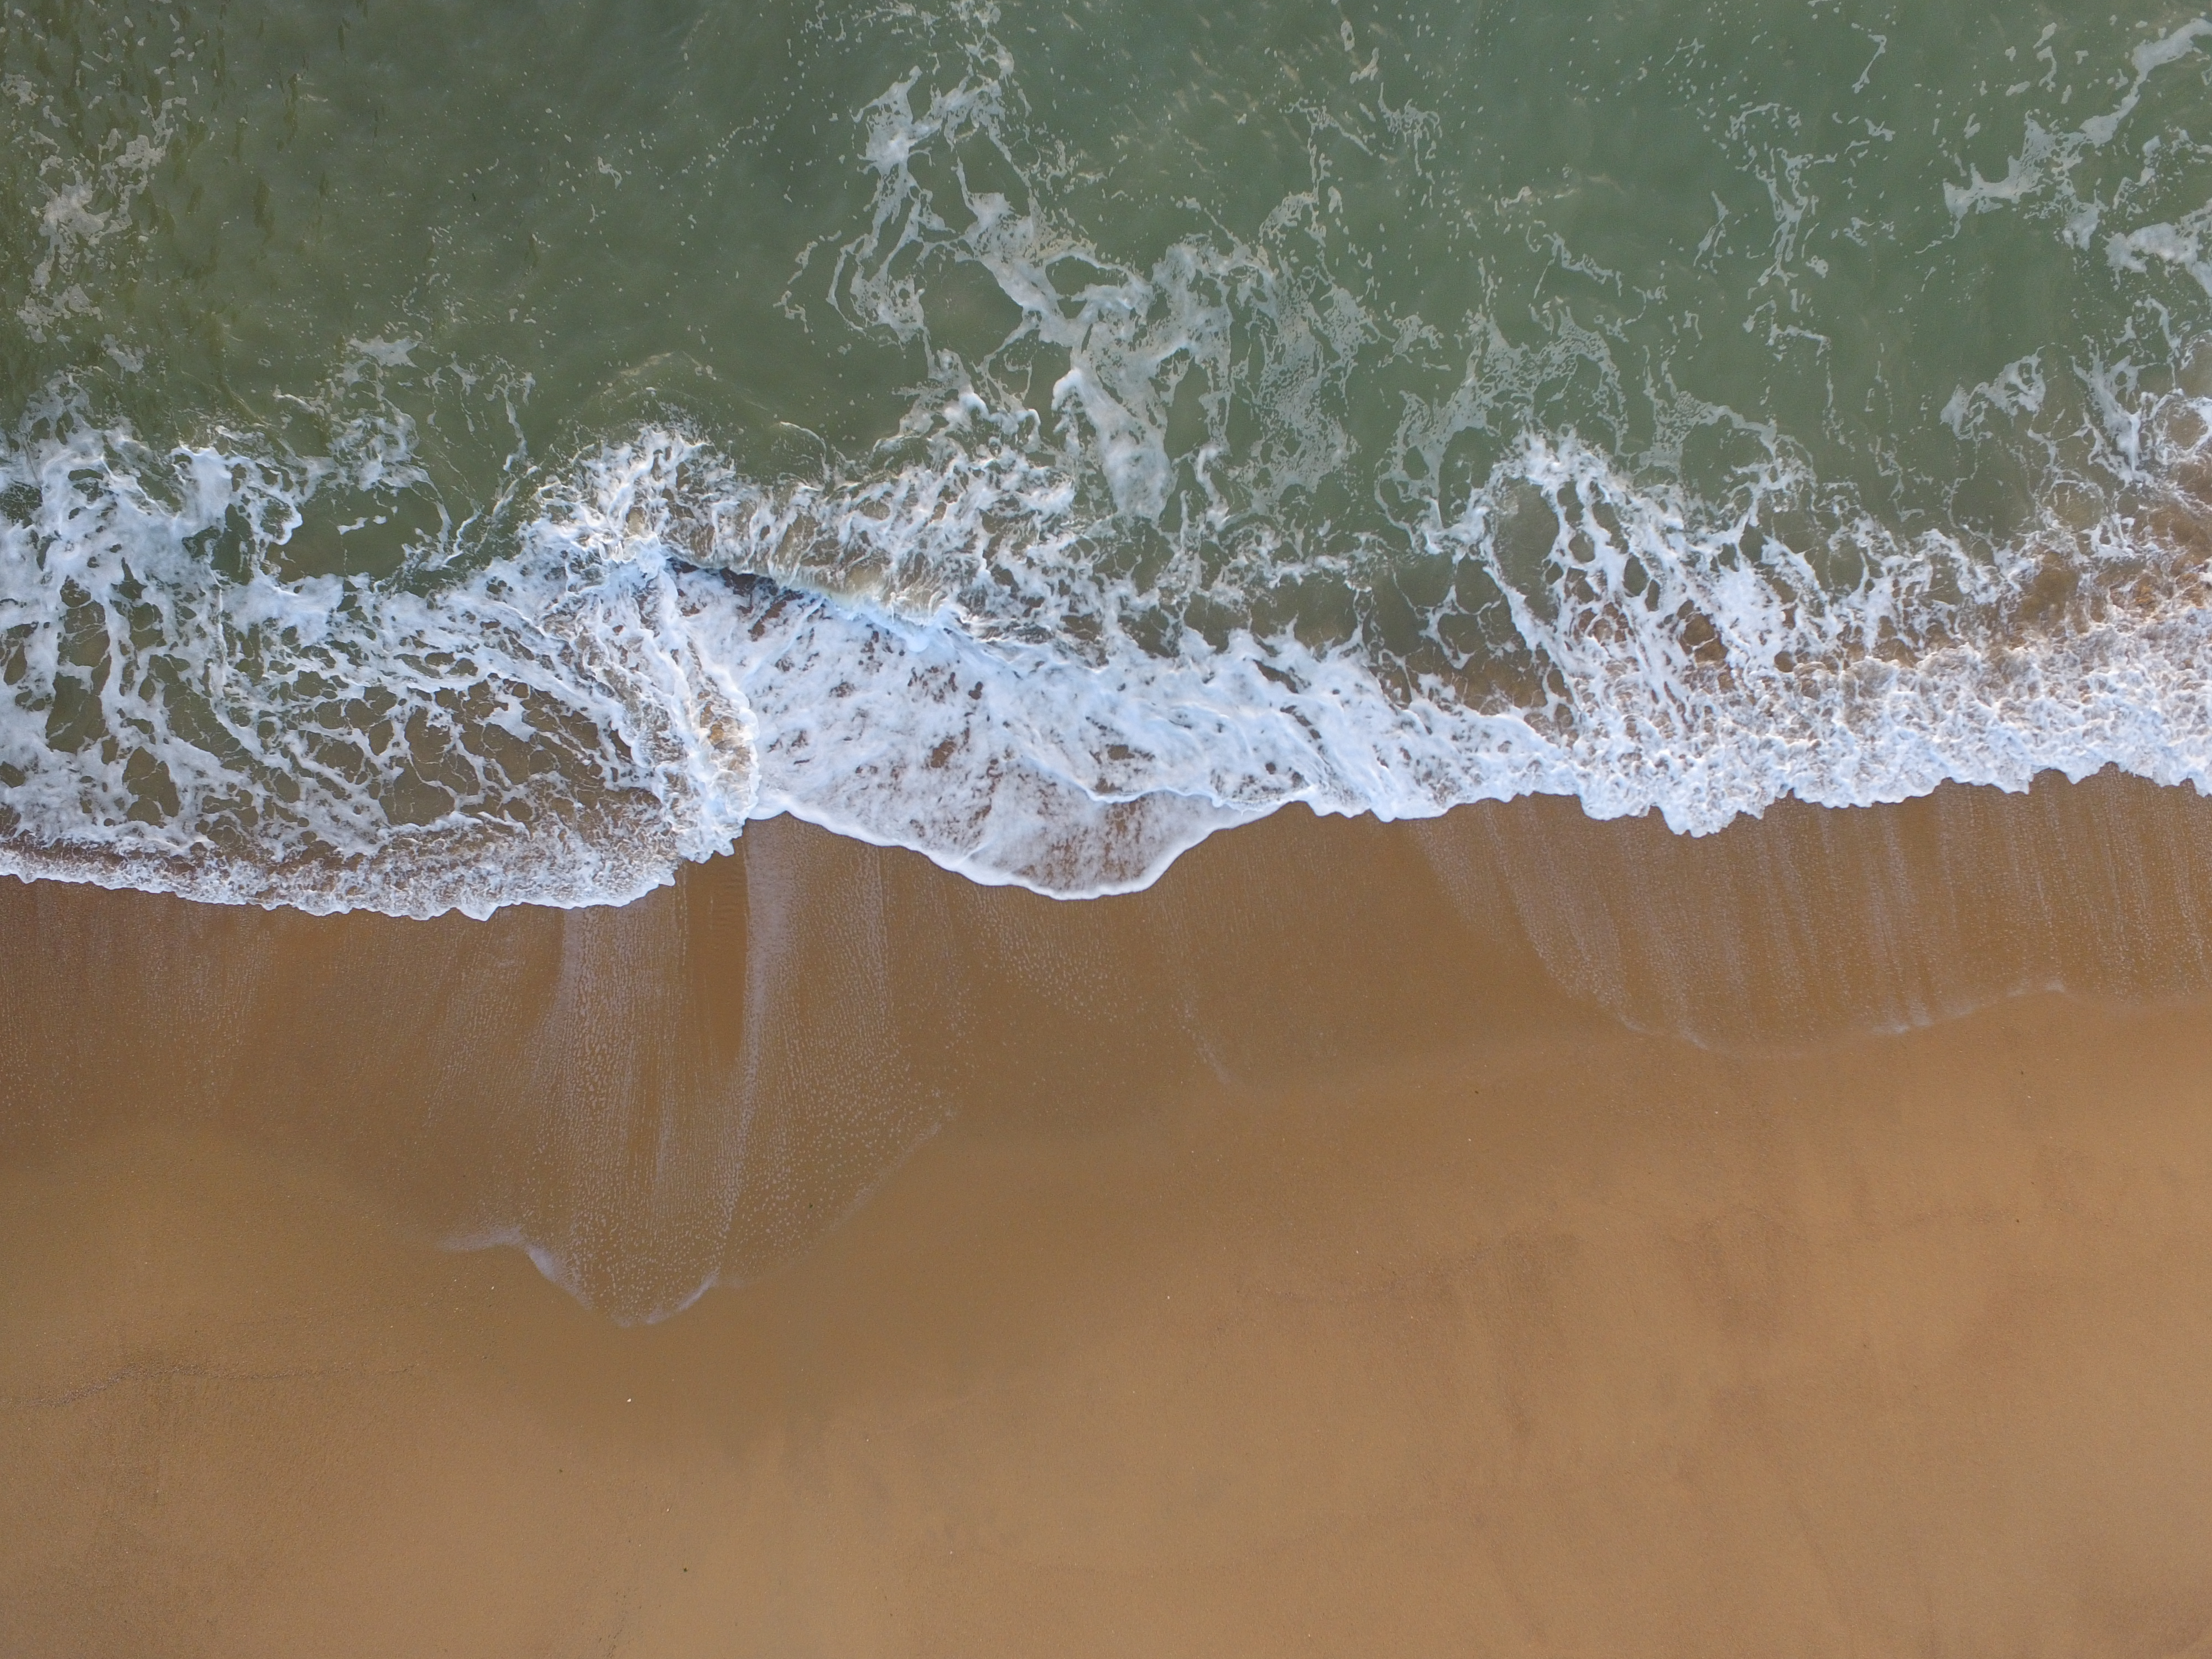
beach, coast, water, sand, ocean, wave, frost, ice, material, freezing, drone shot